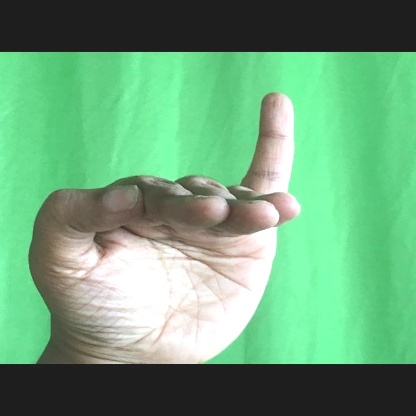
Mudra: Hamsapaksha